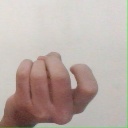
अक्षर: ज